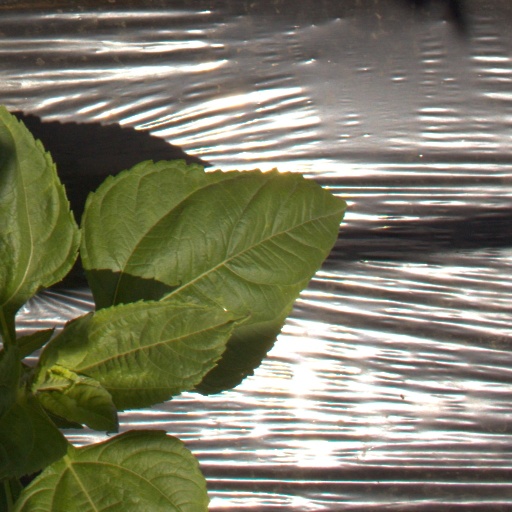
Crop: Jerusalem artichoke